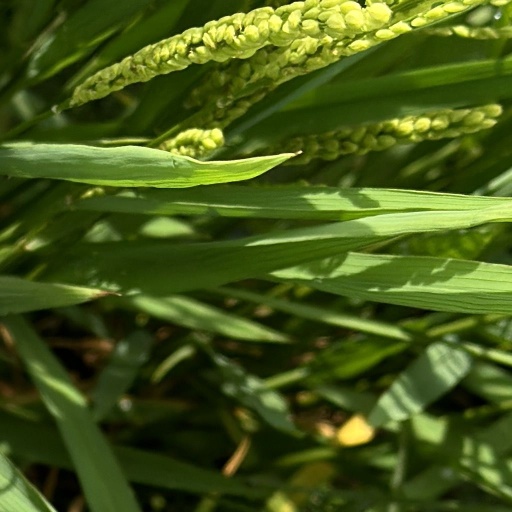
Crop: rice